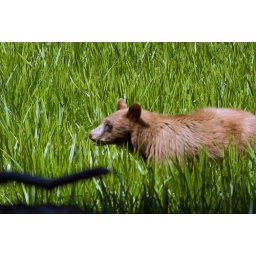
black bear in Crescent Meadow